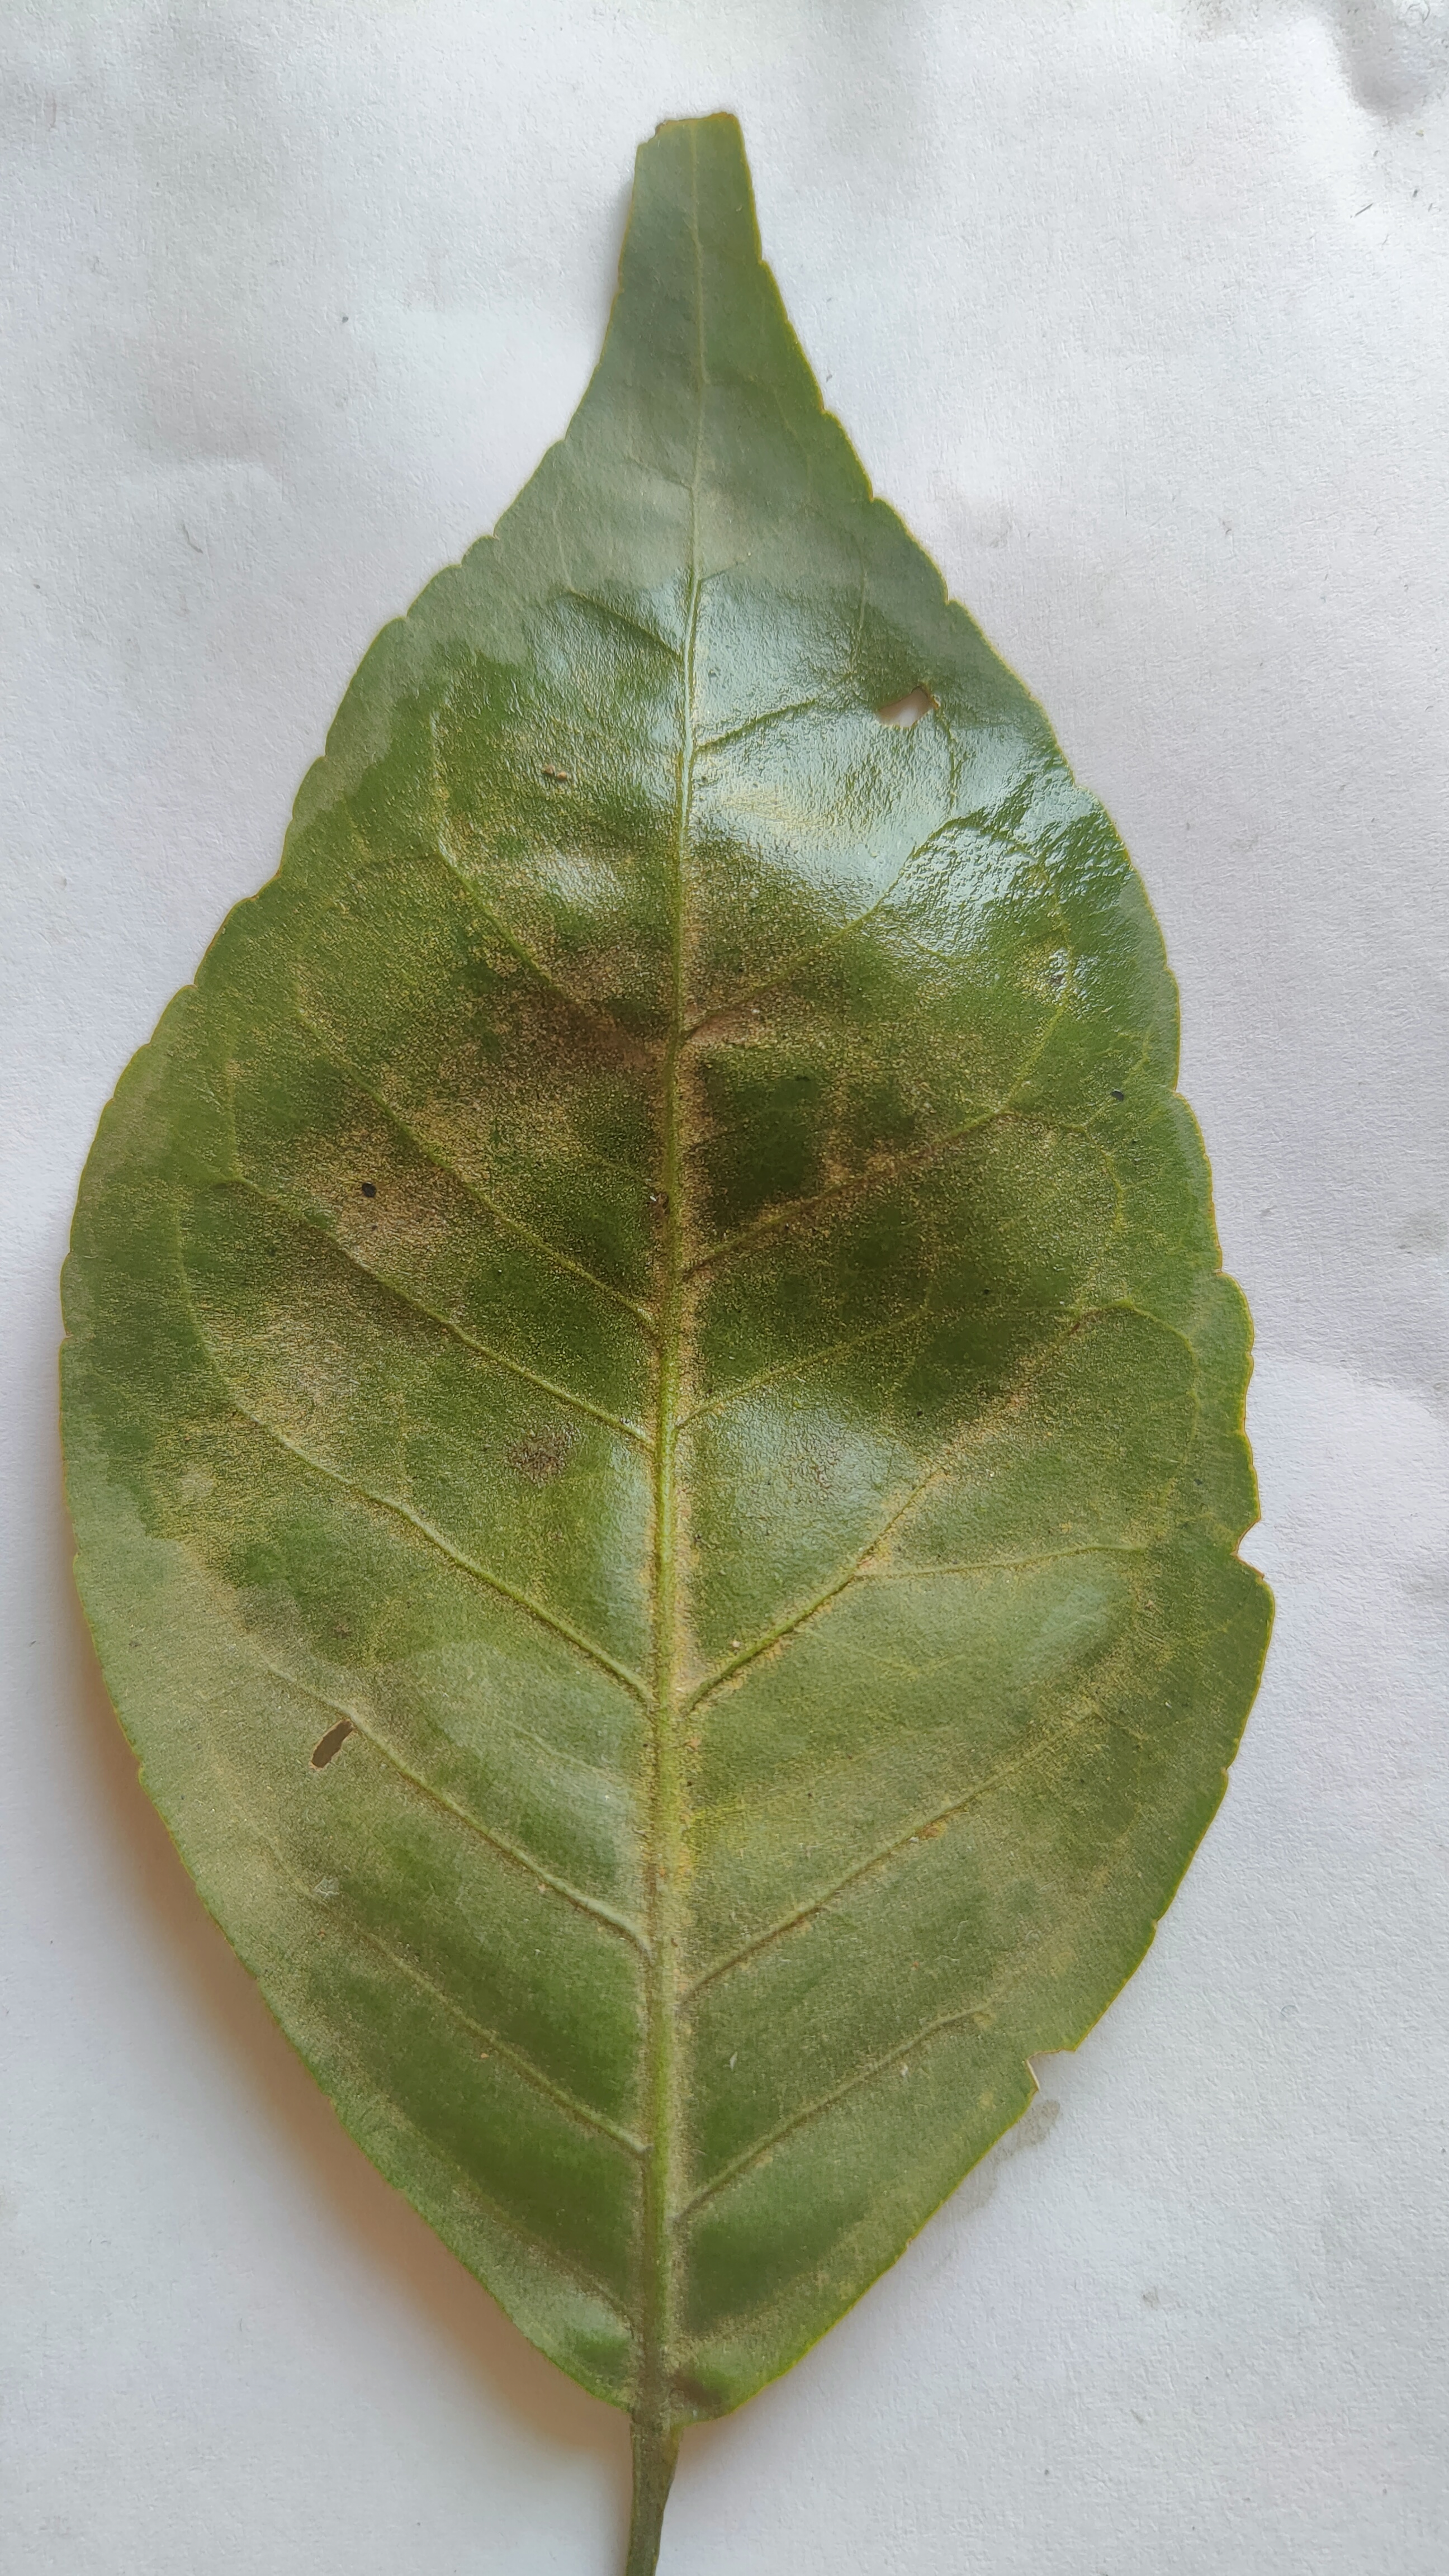
Leaf variety: Aegle marmelos